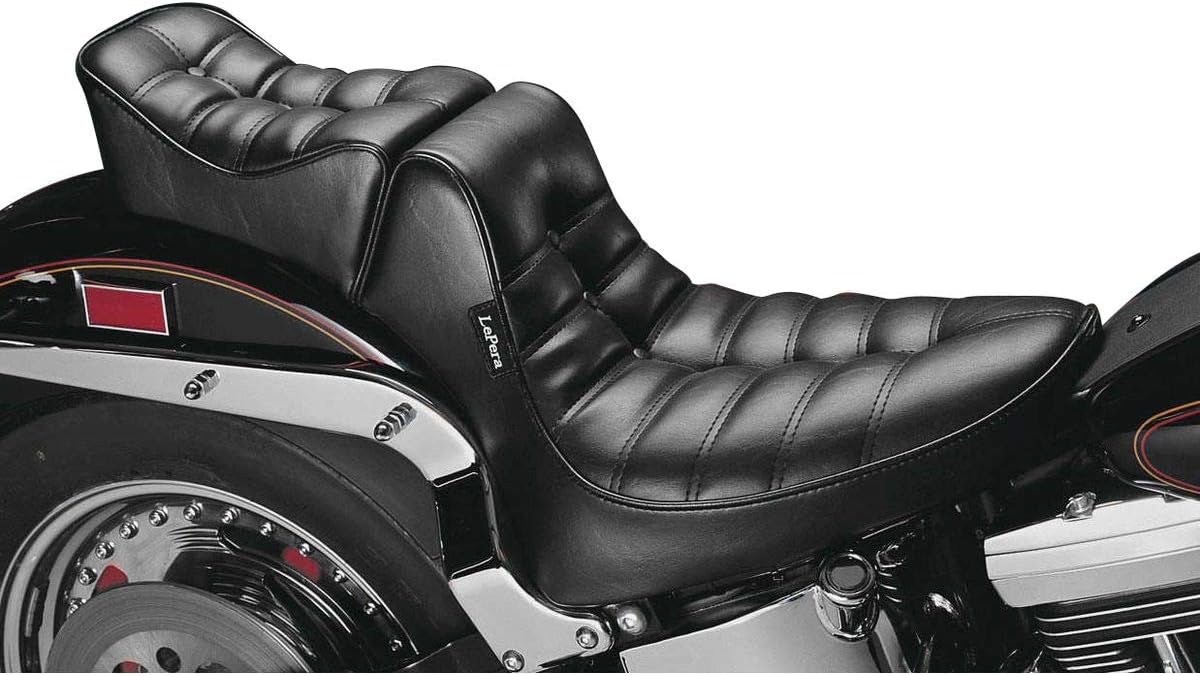
Le Pera Cherokee Regal Seat LX-157
Category: Automotive
• Time tested design with plenty of cush for your tush• One piece base plate• 12-1/2″ of rider width and 7-1/2″ of passenger width
Features: Le Pera Cherokee Regal Seat LX-157